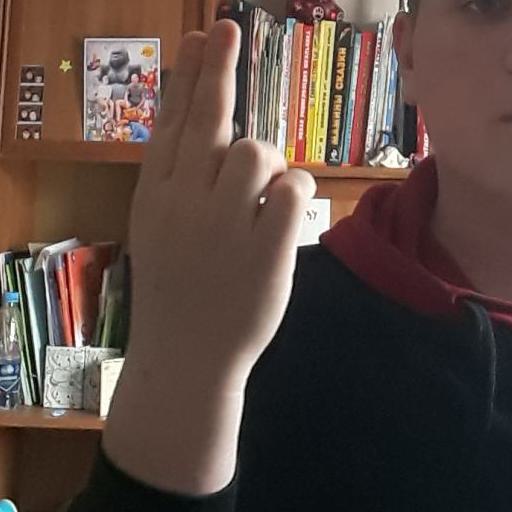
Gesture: two_up_inverted